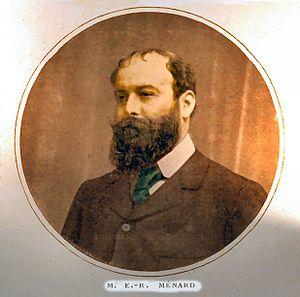
Marie Auguste Émile René Ménard, dit René Ménard, né le 15 avril 1862 à Paris et mort le 13 janvier 1930 à Paris, est un peintre symboliste français.